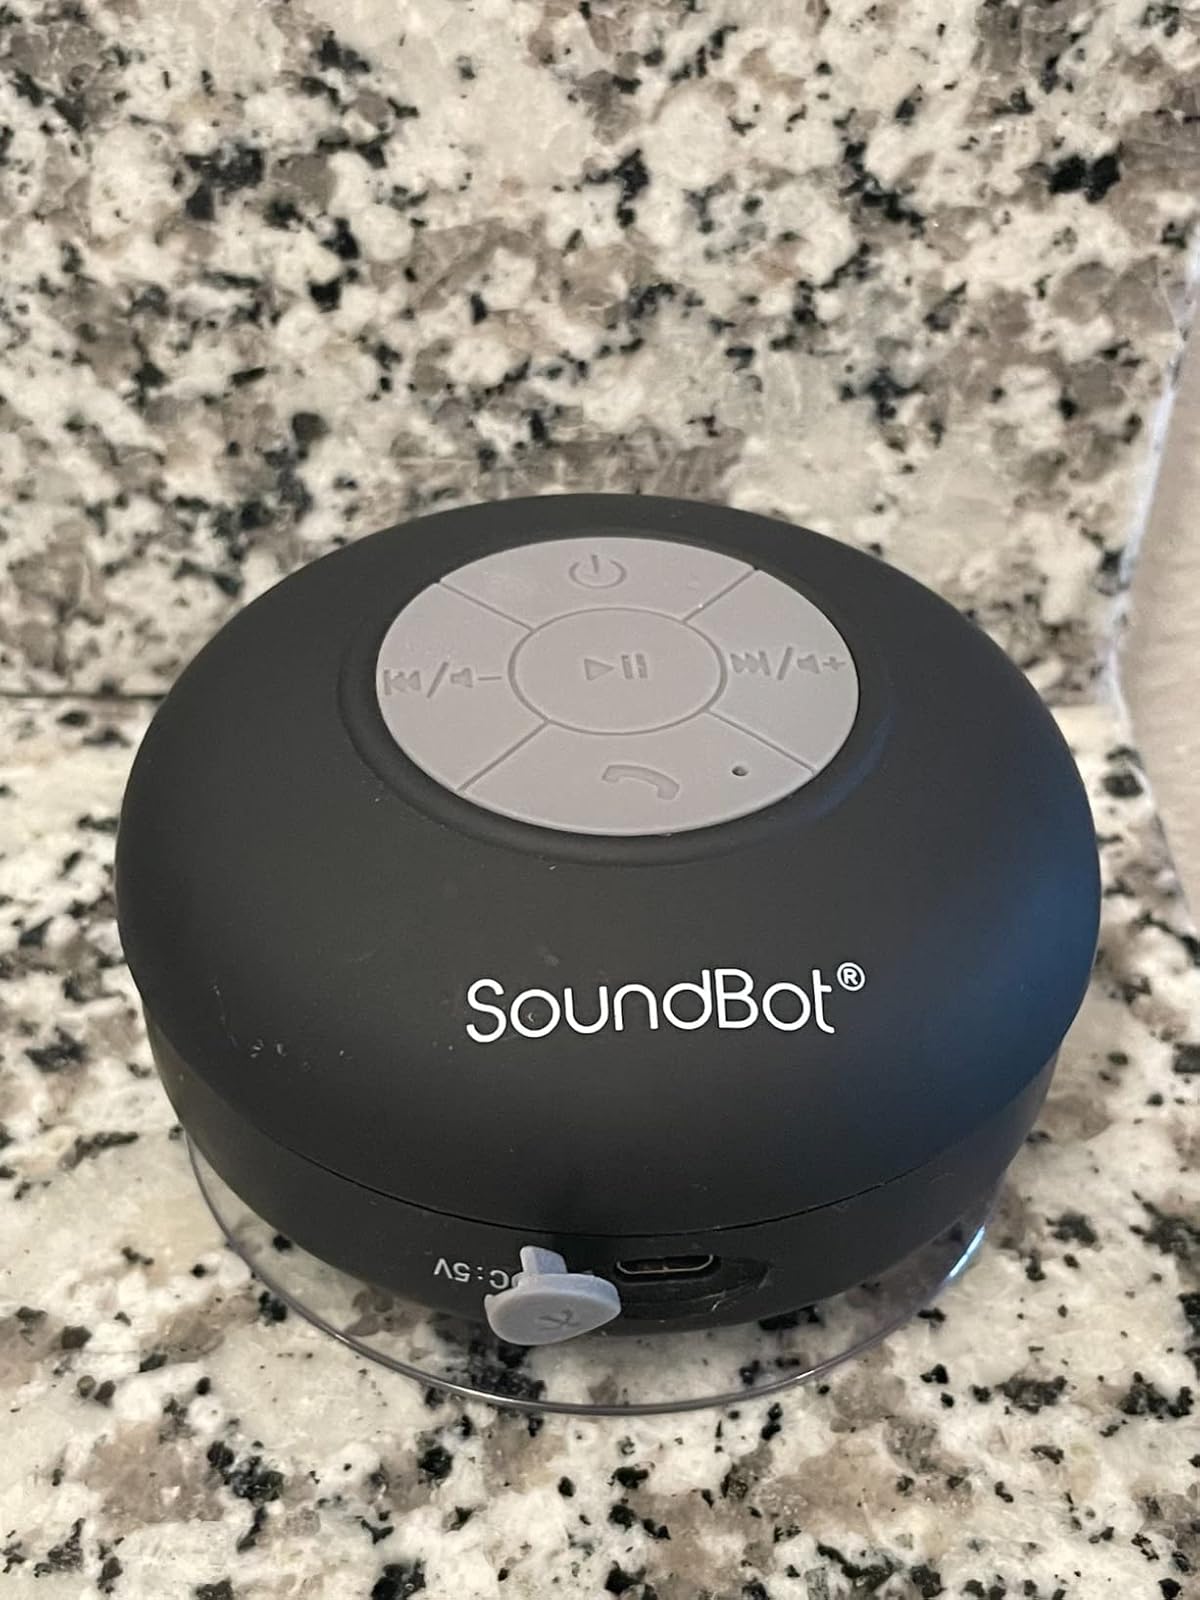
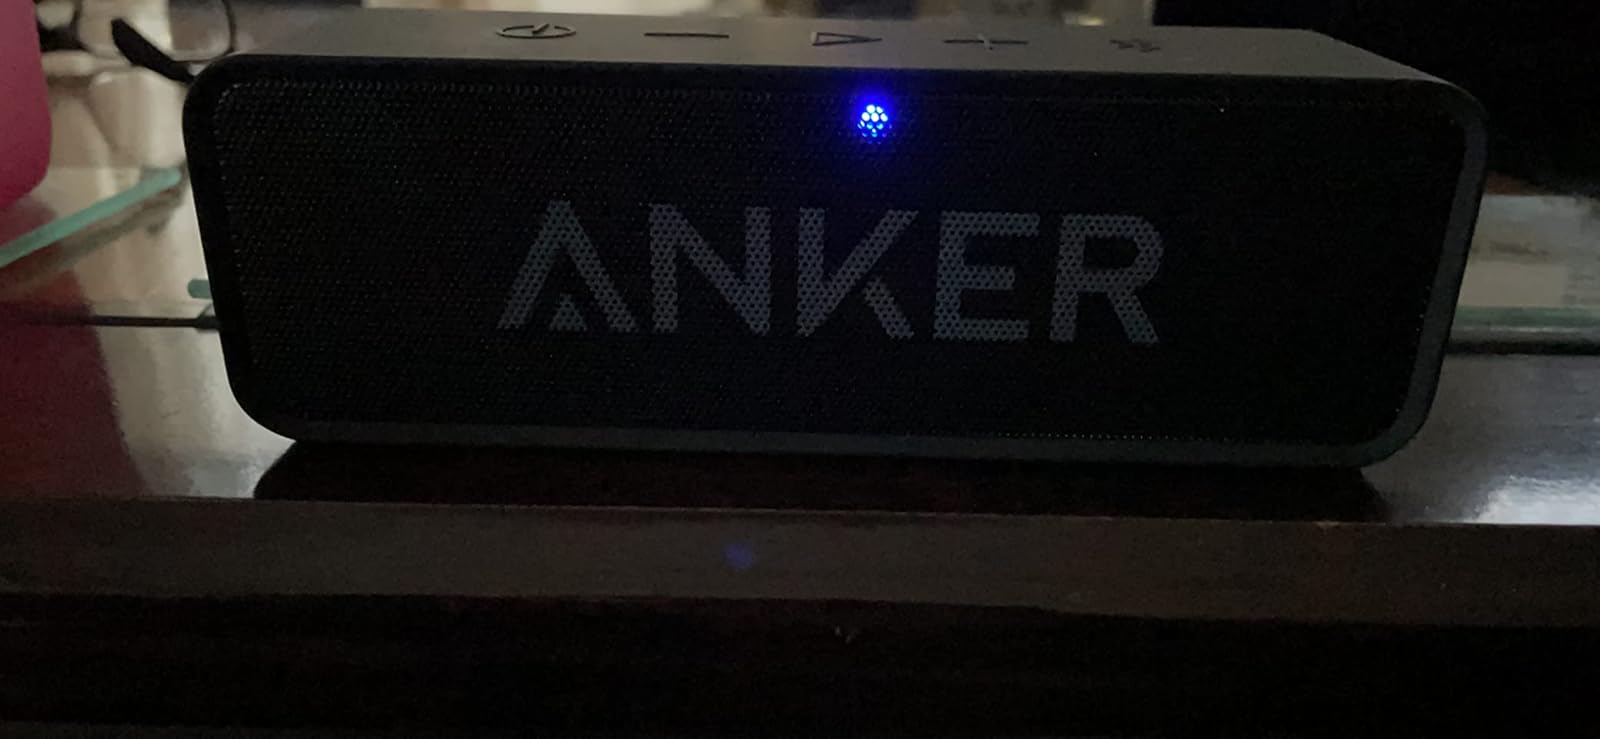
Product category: speaker
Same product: no